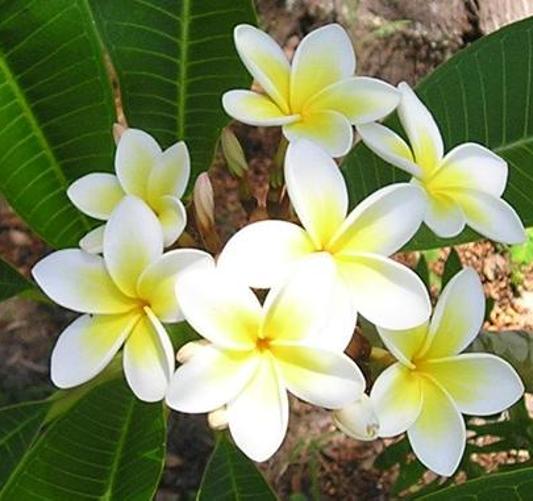
Label: frangipani